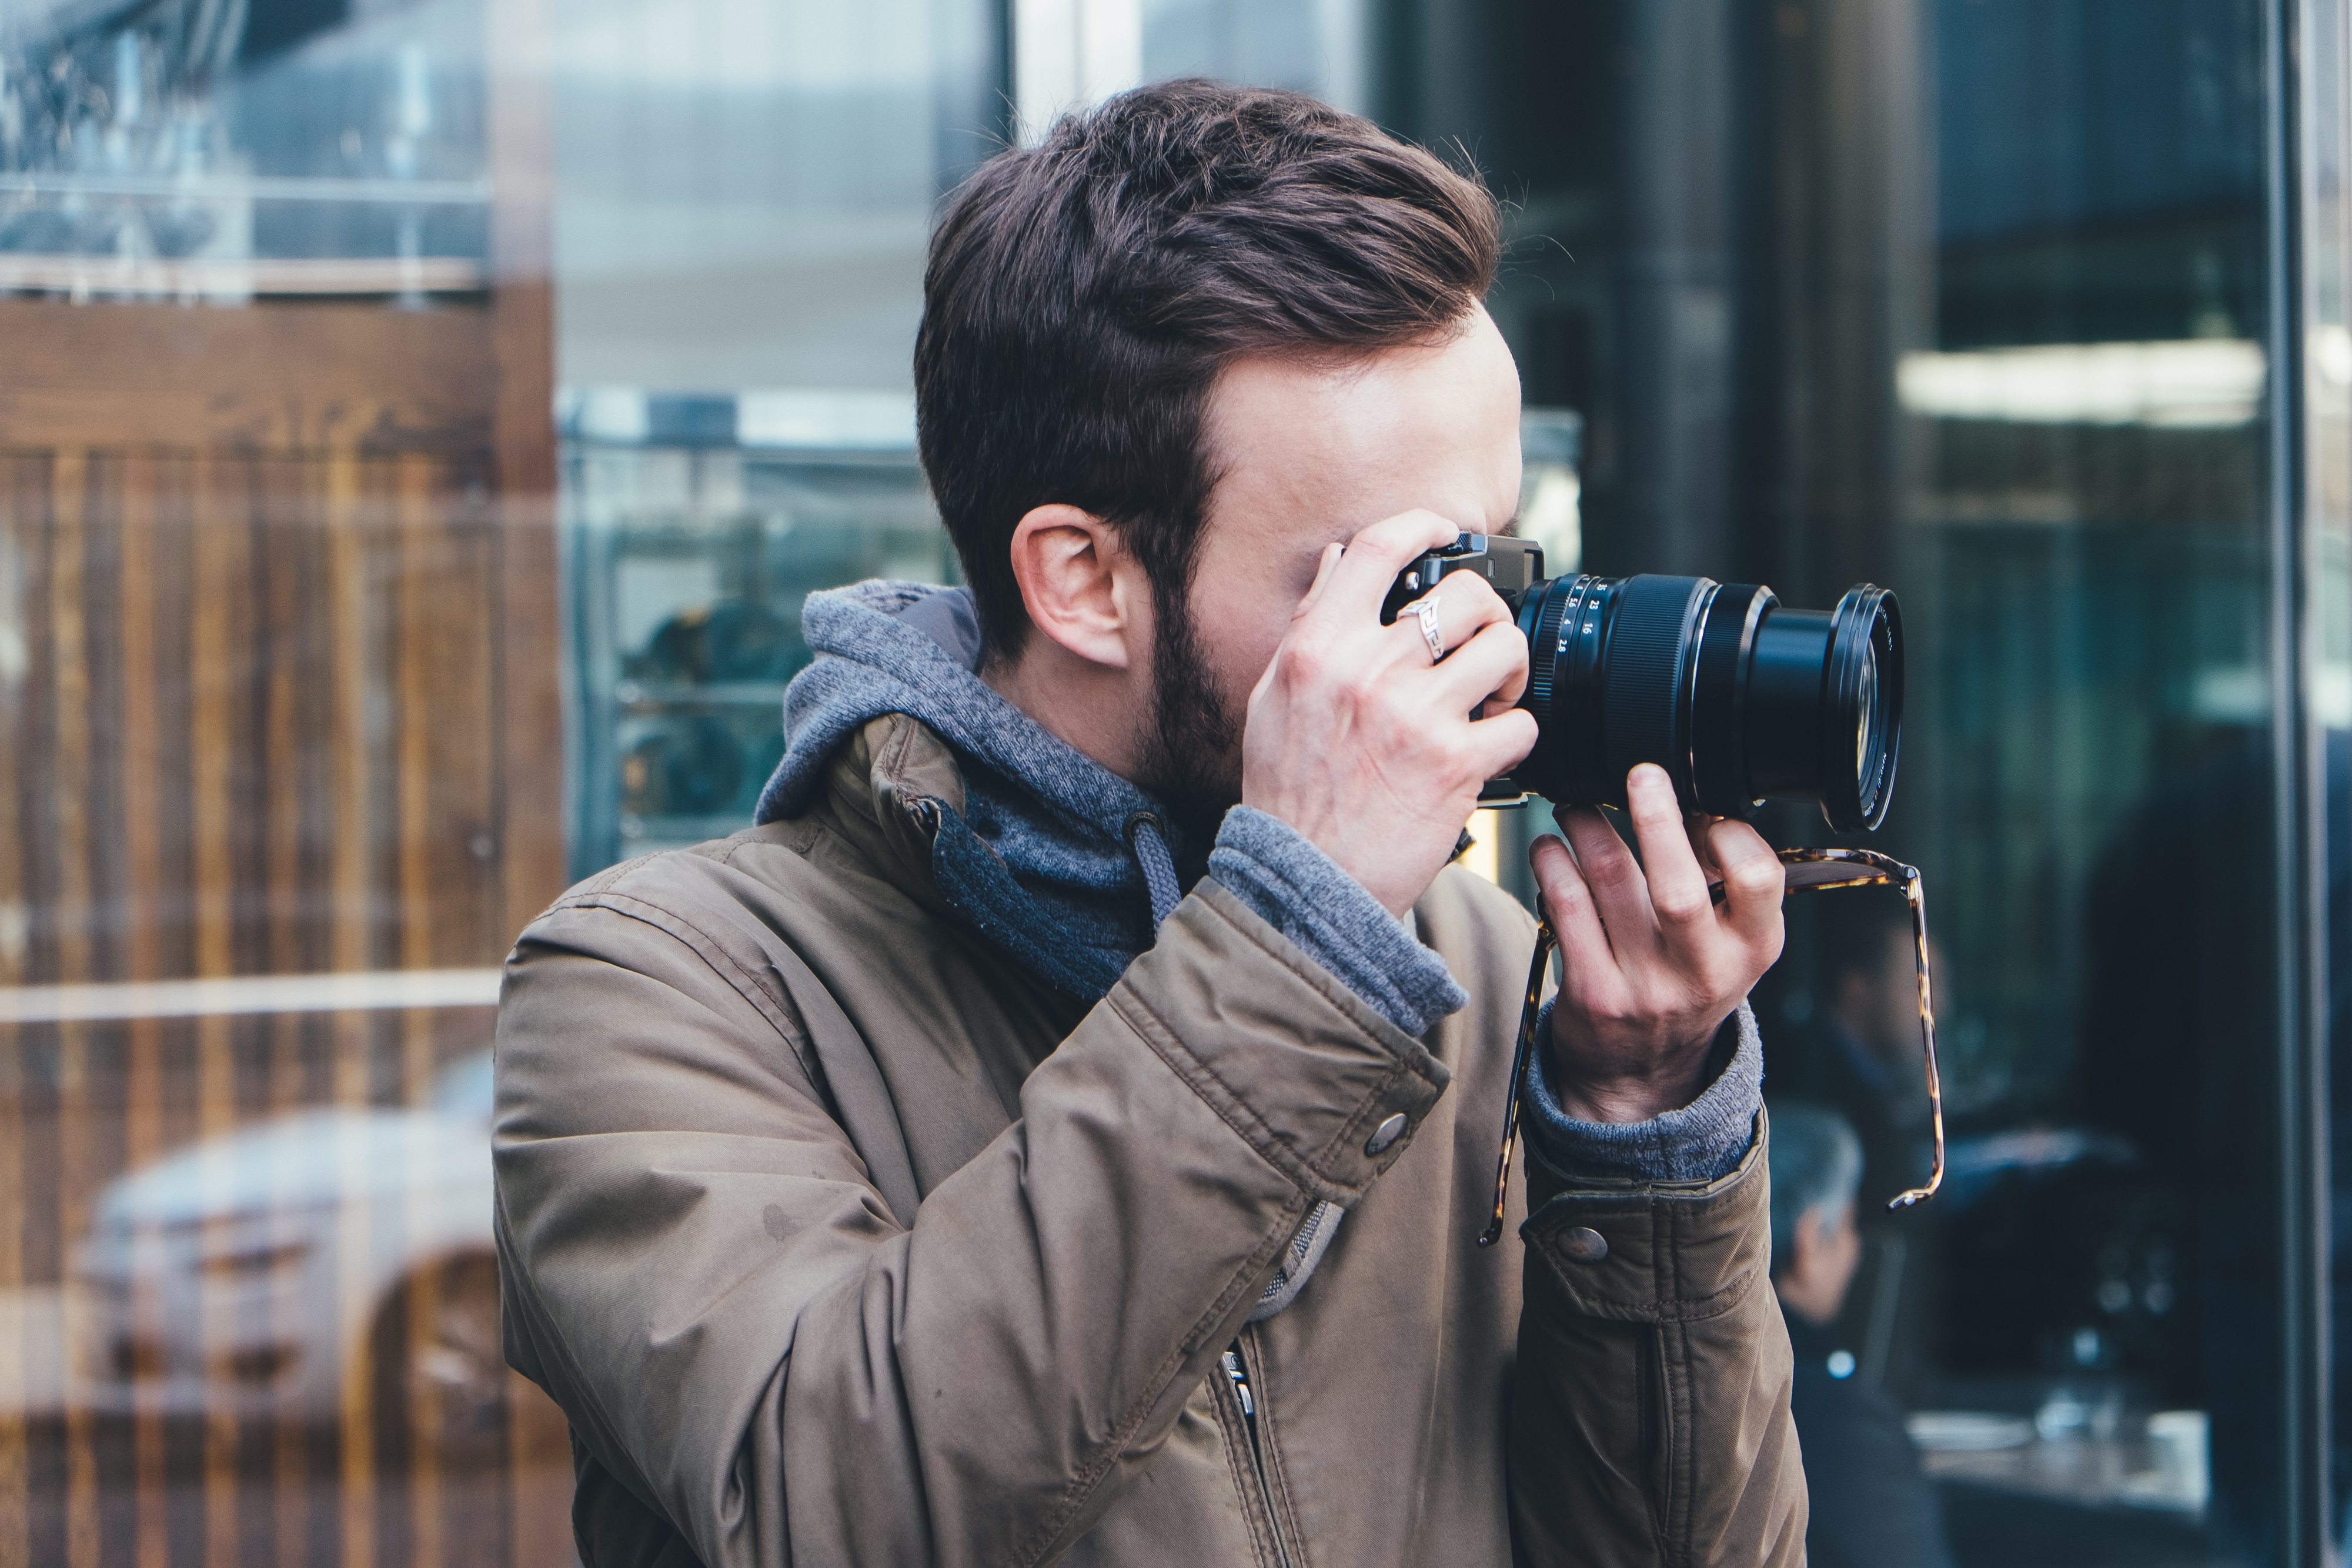
hand, man, person, camera, photography, photographer, male, portrait, singing, photograph, interaction